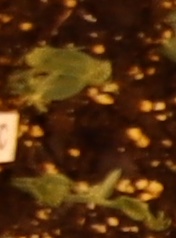
Label: Field Pea